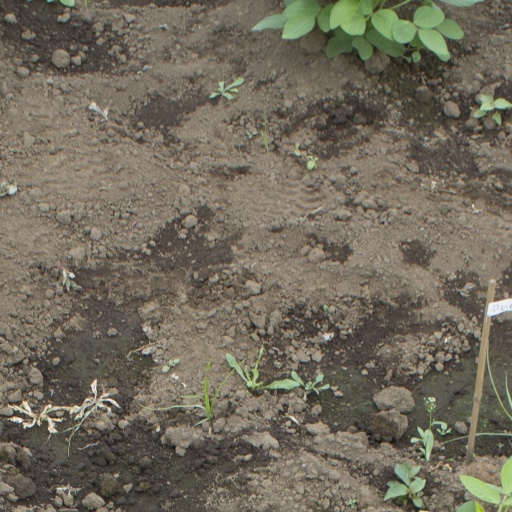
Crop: soybean